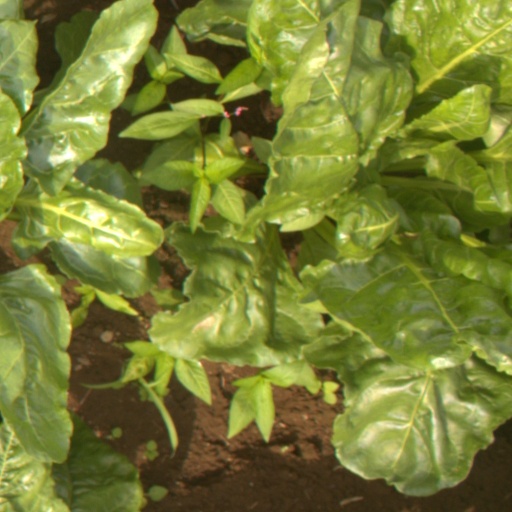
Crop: sugar beet